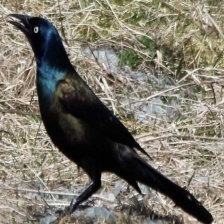
Species: COMMON GRACKLE
Scientific name: QUISCALUS QUISCULA